Bruno Holzträger

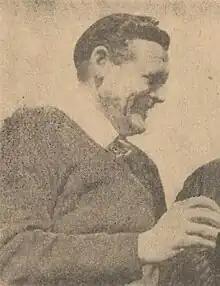
Holzträger, c. 1970

Bruno Holzträger (29 July 1916 – 15 November 1978) was a Romanian field handball player and coach of German origin. He played for the Romanian national team and competed in the 1936 Summer Olympics.